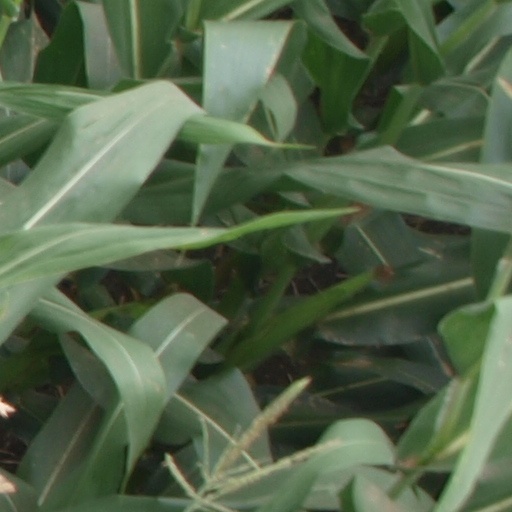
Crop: maize; corn